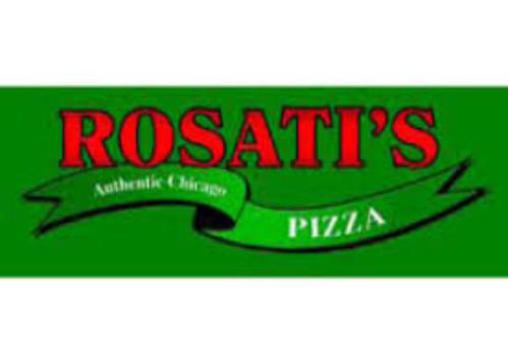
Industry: Food